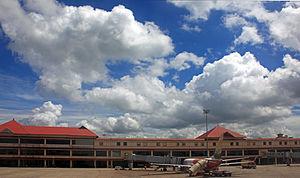
L'aéroport international de Cochin, situé dans le sud de l'Inde, est le plus important du Kerala, le quatrième de l'Inde. Il se trouve à 30 km au nord-est de Cochin.